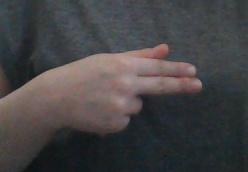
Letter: ghain